History of architecture and art in Milan

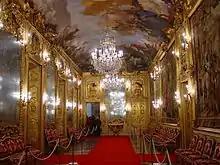
"The Gallery of Tapestries" with frescoes by Giambattista Tiepolo in Palazzo Clerici: one of the most significant interiors of the Milanese Baroque style.

The dense agenda of support for the arts inaugurated by Azzone Visconti was continued by his successor Bernabò Visconti, but above all by Gian Galeazzo: under his lordship the largest Italian Gothic building site for the construction of the new city cathedral was inaugurated. For this work, which in the duke's mind would have been monumental and grandiose, architects and artists from all over Europe were called to Milan: the continuous exchange between local and foreign workers helped to bring to maturity the Lombard Gothic style, which before then had been anchored to the strong Romanesque heritage, creating a synthesis between Italian and European Gothic architecture.